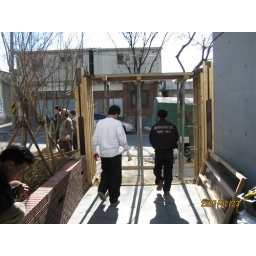
building a wall in front of the new Woosong apartments-13